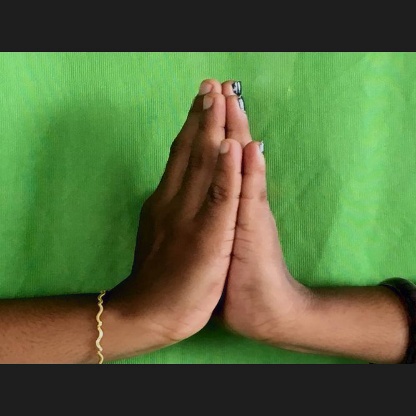
Mudra: Anjali